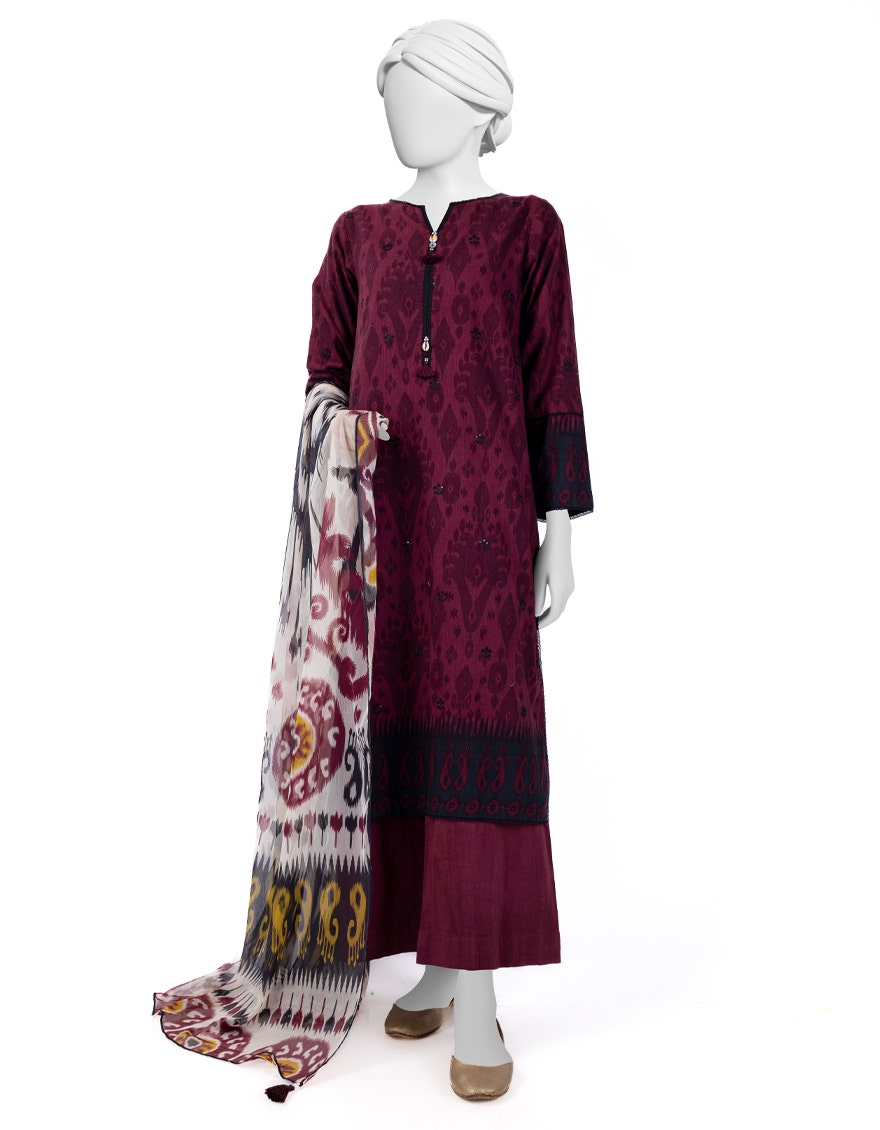
burgundy multi kurta pajamas